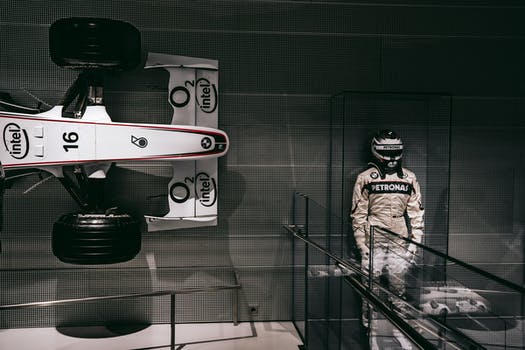
Label: No Watermark